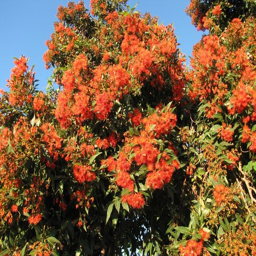
gum tree in the park